Joris van Schooten

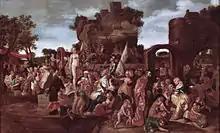
Allegory of the foolishness of Man, 1607

According to Houbraken he was born in Leiden with a talent for drawing, and his teachers were upset that he drew animals on everything he was given. At 17 he was apprenticed to Coenraad van der Maas, a good portrait painter, for 3 years, in which short amount of time he became good enough to start out on his own. In Delft he was strongly influenced by the school of Michiel Jansz van Mierevelt. After he had learned enough to start his own workshop, he decided to travel to Italy, but his parents married him to Marijtgen Bouwens van Leeuwen, so he cut off his travel plans and returned to Leiden. He was a successful painter who was respected in the community. He joined the Leiden Guild of St. Luke and was one of a group who sent a petition to the city fathers in 1609 for a new, more protective charter for the guild. It was rejected and they attempted this again in 1610 and it was again rejected.